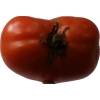
Label: tomato